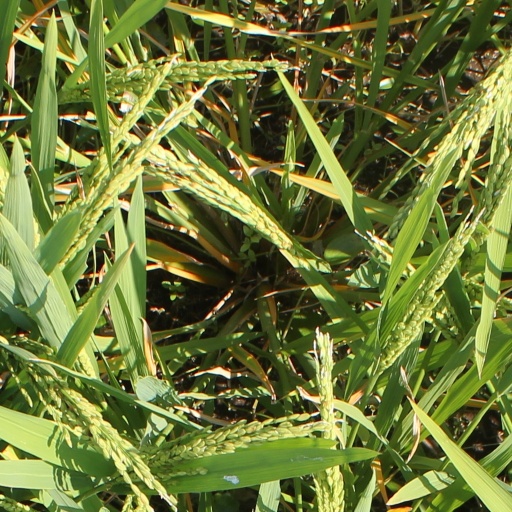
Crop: rice